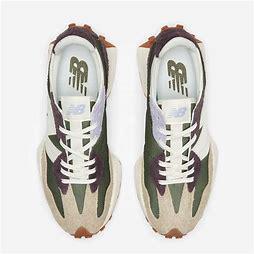
Brand: New
Model: Balance New Balance 327 Marathon